Shibe Park

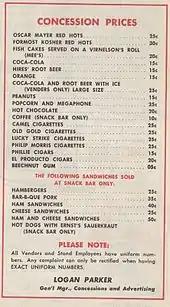
In 1954 at Shibe Park, a dollar ($ in ) bought a hot dog, a soda, a pack of cigarettes, popcorn, and a megaphone, with a dime change

21st and Lehigh was one of the gloomiest addresses in baseball in the late 1930s and early 1940s. At the time, both Philadelphia teams were in long stretches of futility. The Phillies had notched one winning season since 1918, while the A's had not had a winning season since 1933. Both teams finished last in their leagues in 1938, 1940, 1941, 1942 and 1945. Making things worse was that Phillies owner Gerald Nugent was mired in debt to both Mack and the National League, and other NL owners were grumbling about the dismal receipts their Philly trips earned them. In 1943 Nugent agreed in principle to sell the Phillies to Bill Veeck, only to have that sale derailed by Commissioner Kenesaw Mountain Landis's objections to Veeck's plans to stock the Phillies with Negro league stars. The league took over the franchise and sold it for $190,000 and a $50,000 note to lumber baron William Cox, who paid off Mack and put money down on future rent. The flamboyant Cox poured money into the team in an effort to turn it around, but he also abraded fans, his own players, fellow owners, and Landis. The uproar did not last long; when Cox was found to be betting on Phillies games, Landis banned him for life on Nov. 23, 1943.